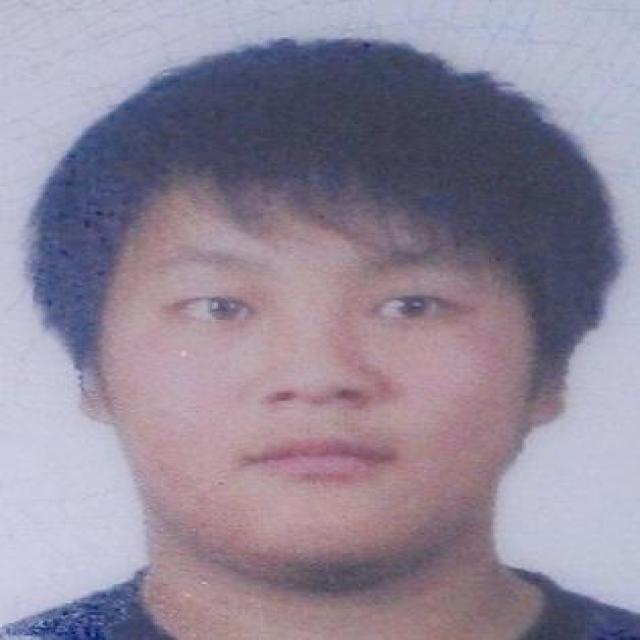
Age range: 13-20